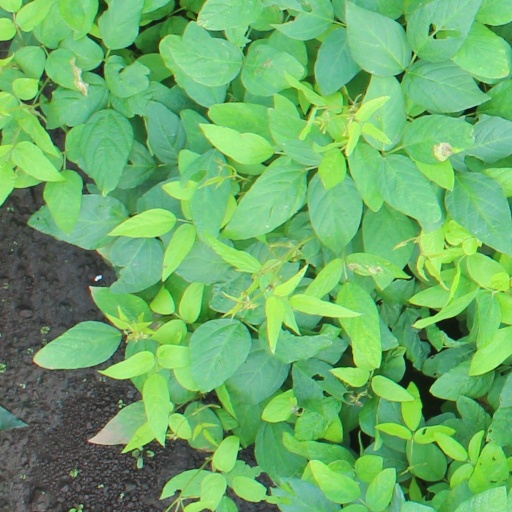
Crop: soybean